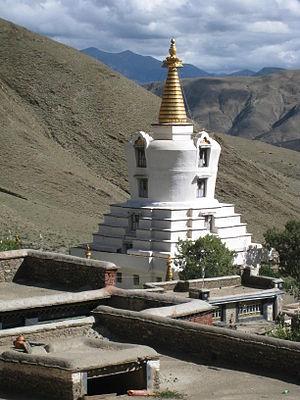
Le monastère de Mindroling, est l'un des six grands monastères de l'école Nyingmapa du bouddhisme tibétain. Il fut établi en 1676 par Rigzin Terdak Lingpa dans le xian de Zhanang, préfecture de Shannan, à 43 kilomètres de l'Aéroport de Lhassa-Gonggar, sur la rive sud du fleuve Yarlung Tsangpo.